Magneto-optical trap

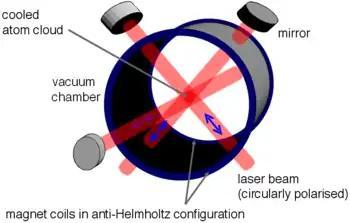
Experimental setup of the MOT

In atomic, molecular, and optical physics, a magneto-optical trap (MOT) is an apparatus which uses laser cooling and a spatially varying magnetic field to create a trap which can produce samples of cold neutral atoms. Temperatures achieved in a MOT can be as low as several microkelvins, depending on the atomic species, which is two or three times below the photon-recoil limit. However, for atoms with an unresolved hyperfine structure, such as , the temperature achieved in a MOT will be higher than the Doppler cooling limit.